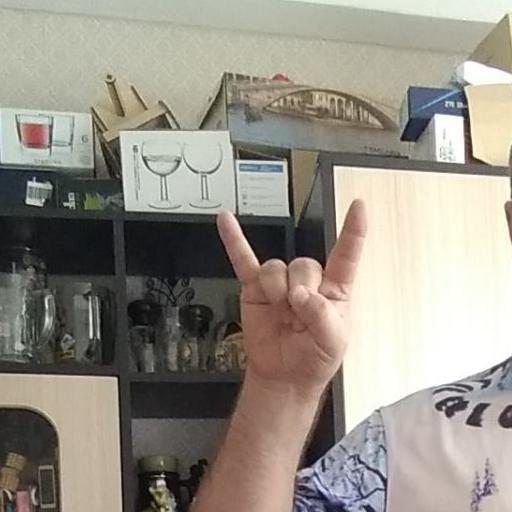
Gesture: rock